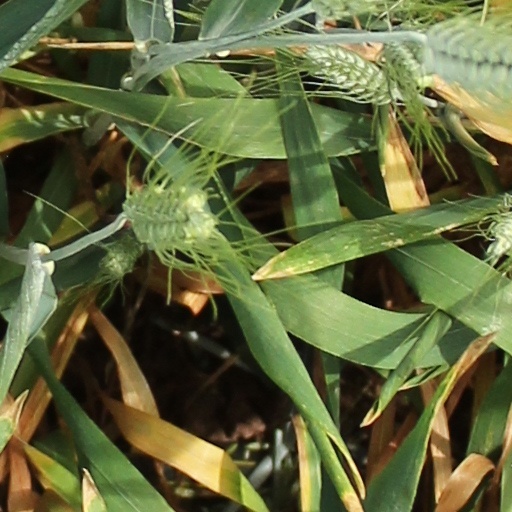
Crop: wheat